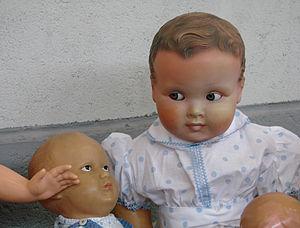
Établissements G. Convert est une entreprise française de fabrication d'objets en celluloïd puis en produits chimiques dont les matières plastiques. Fondée en 1830 par Marie-Philippe Convert, la maison "M. Convert Fils Aîné" est d'abord spécialisée dans la vente de produits artisanaux d'Oyonnax. Sous la direction de son fils, Gustave Convert, la société se lance dans la production de celluloïd. En 1951, la maison devient la SARL "Établissements G. Convert" et continue l'exploitation des matières plastiques. Pendant plusieurs décennies et jusqu'en 1983, l'entreprise s'est distinguée dans la production et la vente de poupées et baigneurs. La société cesse son activité en 1994 et fait l'objet d'une radiation le 29 février 2016.